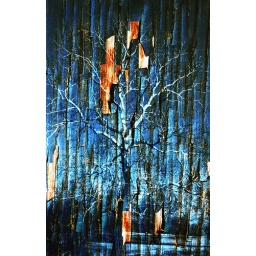
bare tree in blue